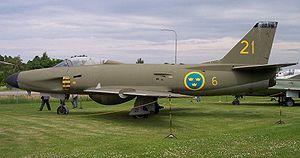
La liste des avions classés de première génération couvre les premières tentatives d'avions militaires utilisant des moteurs à réaction lors de la Seconde Guerre mondiale aux capacités opérationnelles limitées, aux premiers avions de combats matures tel que le F-86 utilisé durant la guerre de Corée.
Le Saab 32 Lansen était un avion multirôle conçu par la Suède au début des années 1950. Mono-réacteur biplace avec des ailes en flèche, il a été décliné en trois versions principales et construit à 456 exemplaires. La majorité d'entre eux avaient été retirés du service à la fin des années 1970, mais certains furent cependant utilisés jusqu'à la fin des années 1990. Aucun Lansen n'a été exporté.